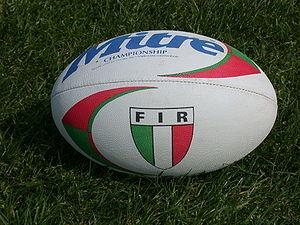
Les règles du rugby à XV en font un sport très particulier. Il s'agit d'un sport d'équipe, de combat, avec ballon. Sa spécificité principale est de mêler jeu à la main et combat physique parfois violent. Il s'ensuit un jeu très ouvert qui nécessite une réglementation sophistiquée pour éviter que le rugby ne devienne inintéressant, illisible, ou exagérément dangereux.
L’équipe d'Italie de rugby à XV ou Squadra Azzurra est l'équipe qui représente l'Italie dans les compétitions majeures de rugby à XV, la Coupe du monde de rugby à XV et le Tournoi des Six Nations. Elle intègre le tournoi lors de l'édition 2000. Elle n'a jamais remporté cette compétition et son bilan est de 12 rencontres gagnées et un match nul pour 67 défaites. L'Italie participe également à la Coupe du monde depuis sa création mais elle n'a jamais dépassé le stade des matchs de poule.
Le rugby à XV s'est diffusé en Italie depuis la France voisine au début du XXᵉ siècle, puis s'est structuré dans les années 1920 autour d'une fédération, avec un championnat et une équipe nationale. La fédération compte de nos jours environ 74 000 membres masculins et 8 000 féminins, répartis en un peu plus de 1000 de clubs, principalement dans le nord du pays. Malgré l'omniprésence du football, le rugby est populaire chez les tifosi ; les matchs de l'équipe nationale attirent jusqu'à plus de 80 000 spectateurs au stade olympique de Rome.
La règle nᵒ 2 de l’IRB définit le ballon de rugby à XV comme devant être « ovale et composé de quatre panneaux ».